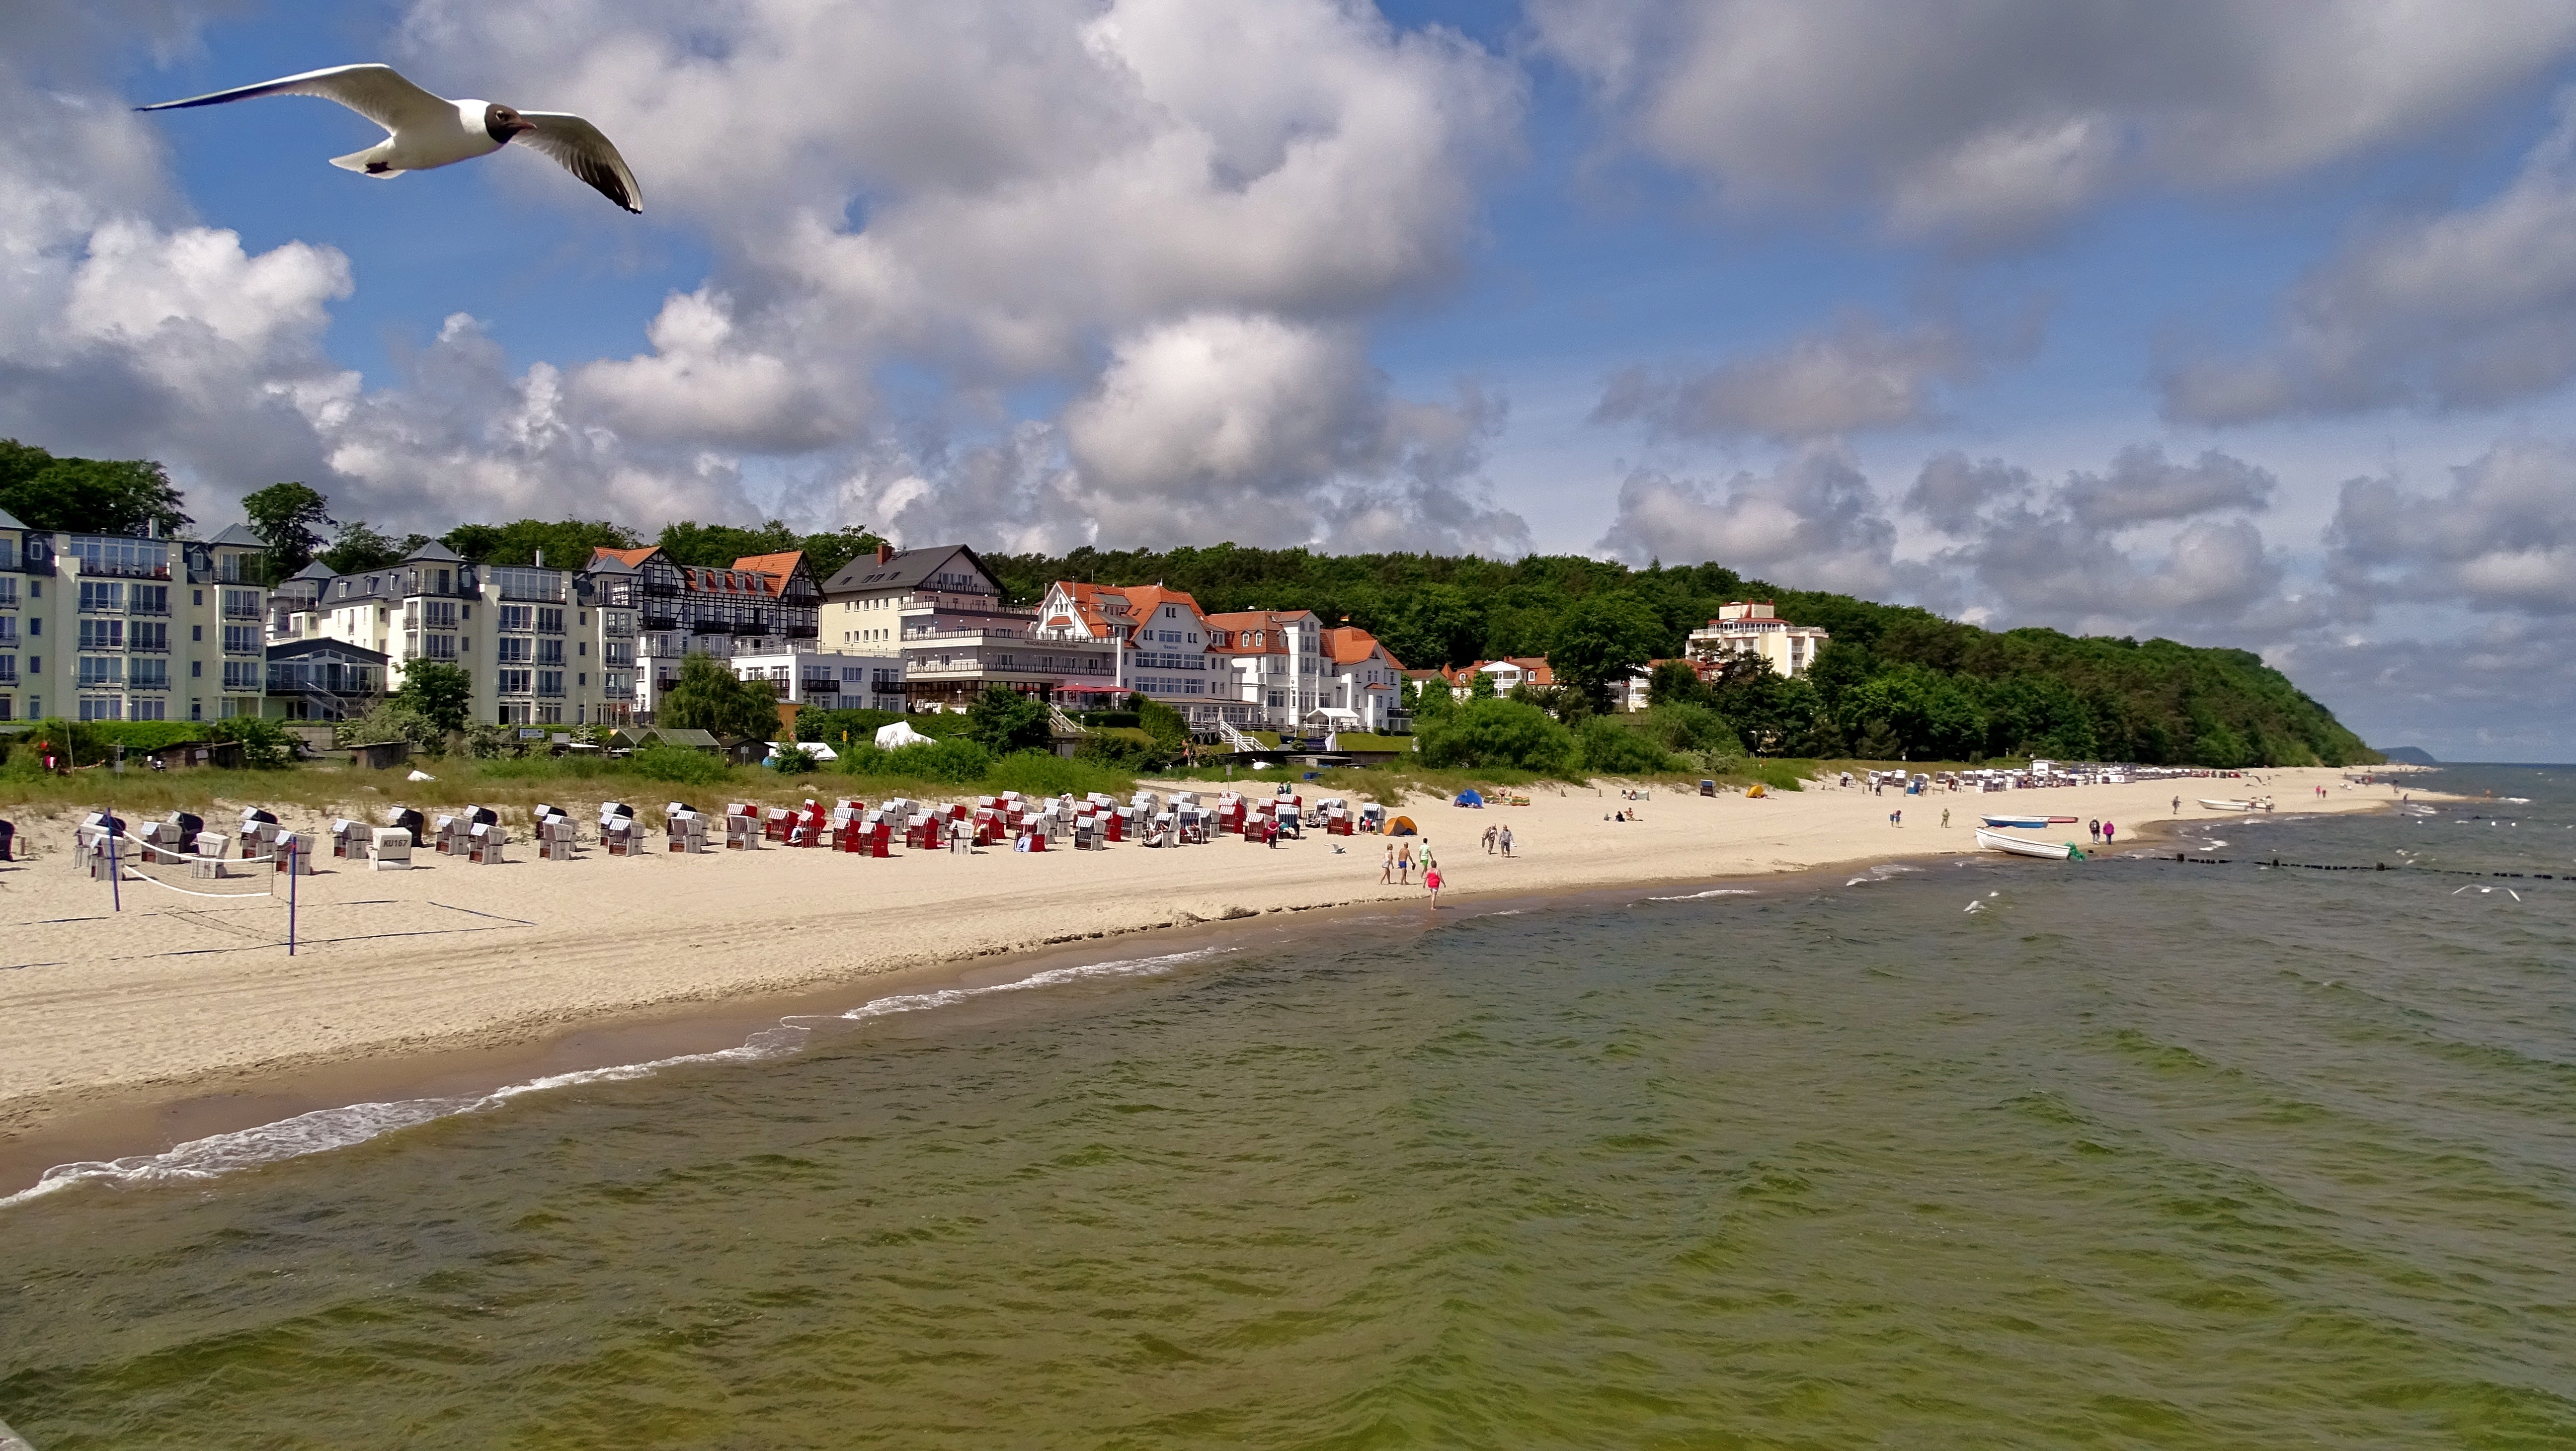
beach, sea, coast, ocean, sky, shore, wave, vacation, holiday, bay, blue, body of water, clouds, usedom, cape, seaside resort, bansin